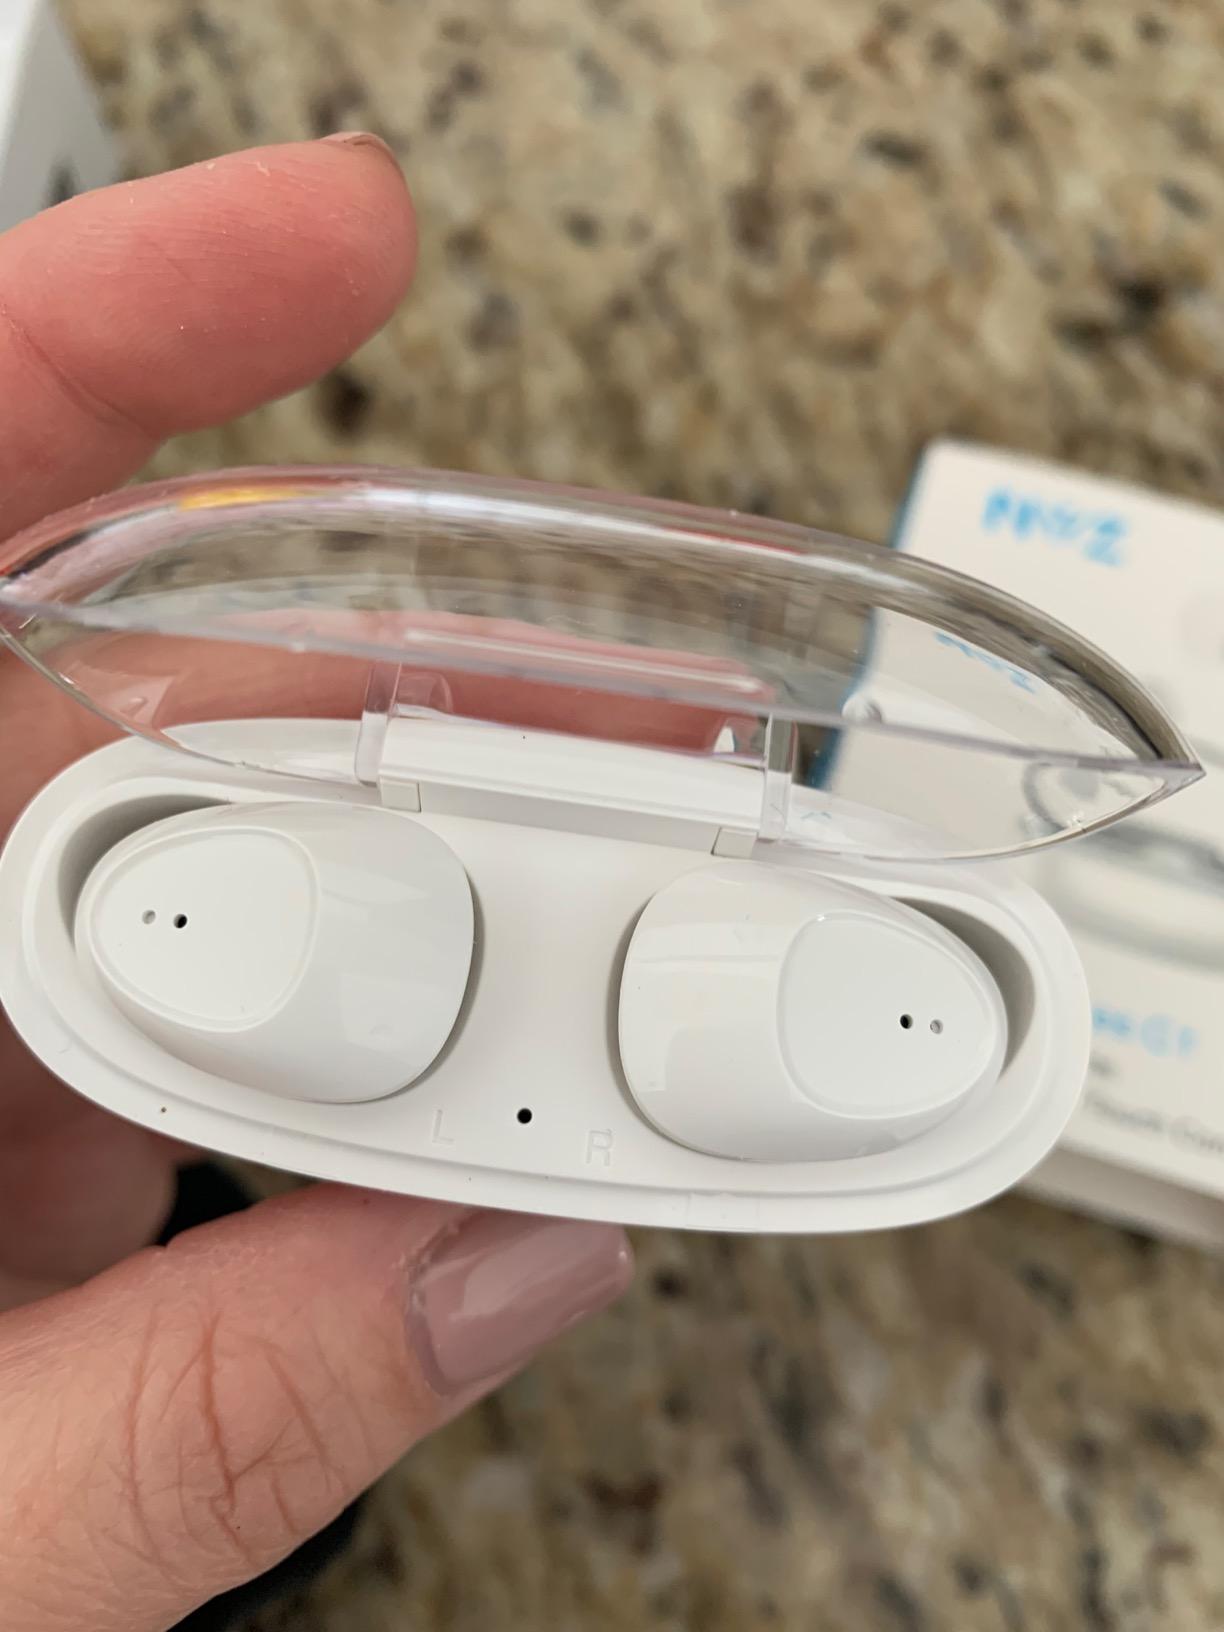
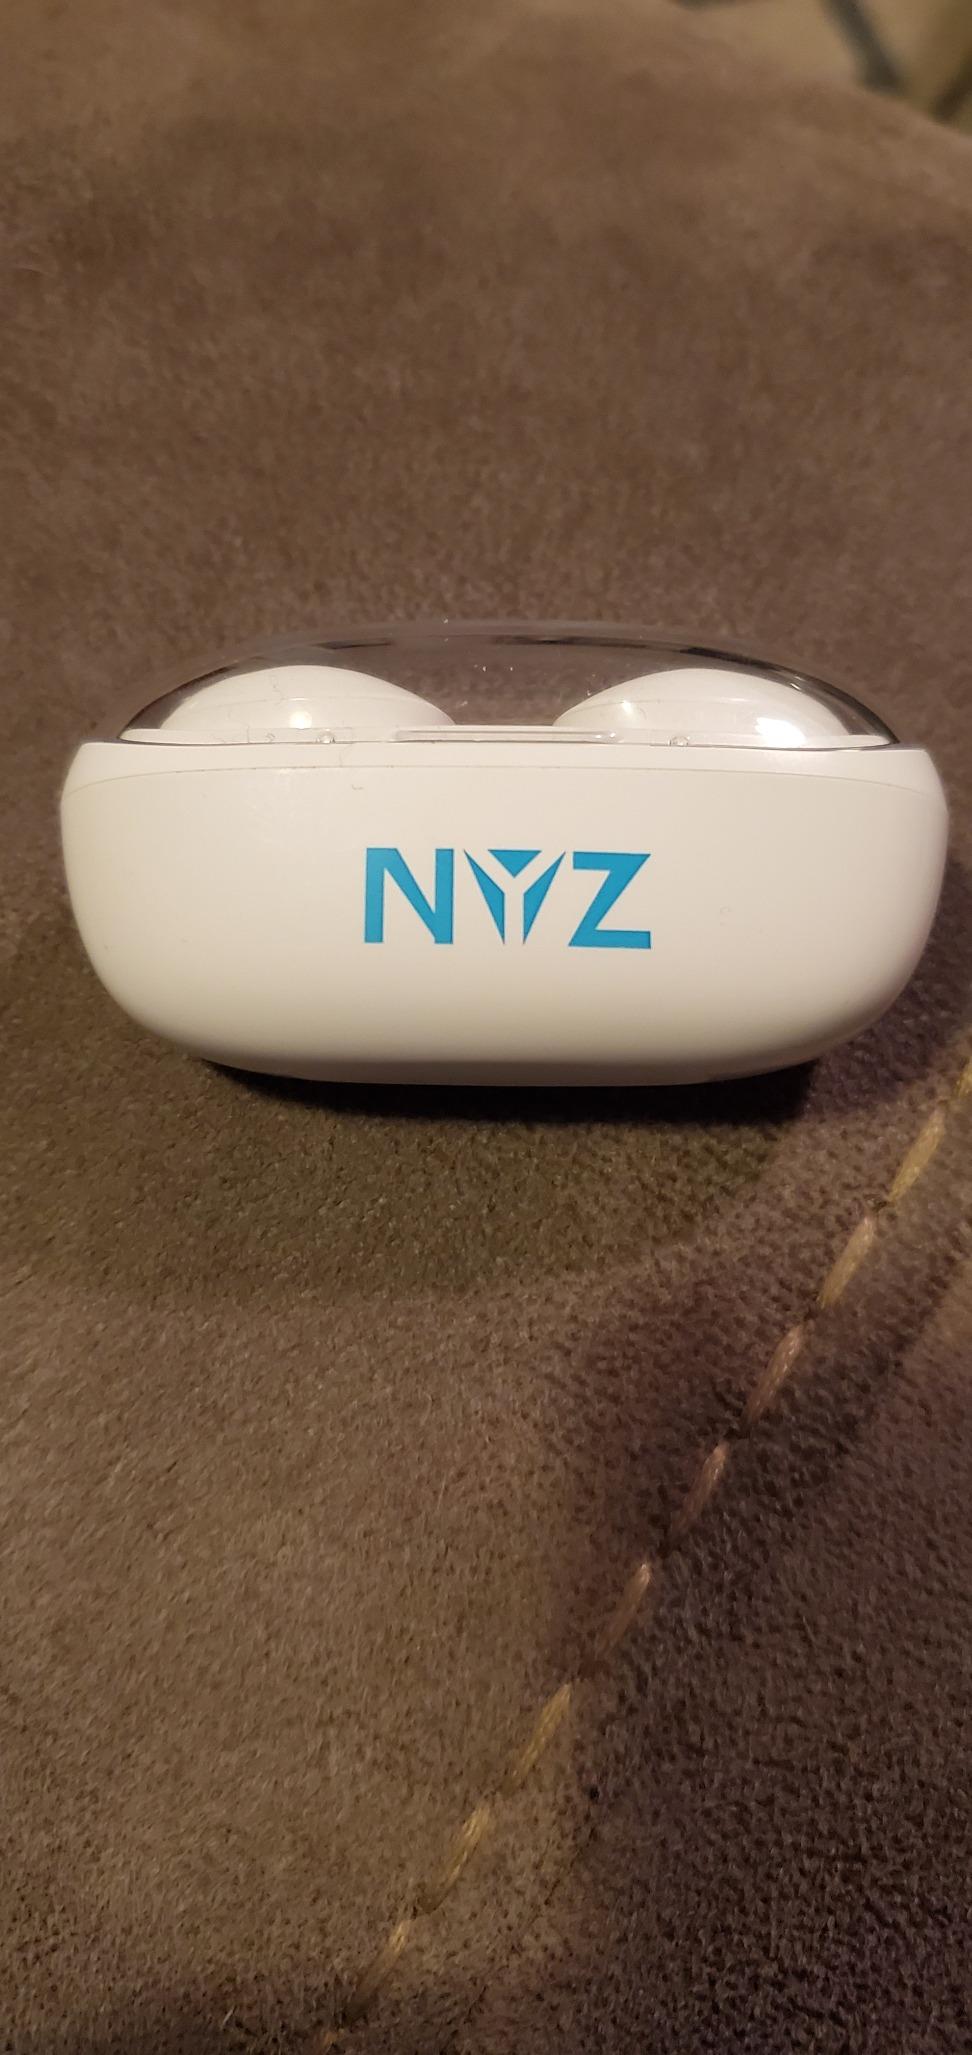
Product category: earbuds
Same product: yes